Syam, Jura

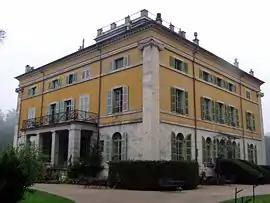
Château de Syam

Syam is a commune in the Jura department in the Bourgogne-Franche-Comté region in eastern France.